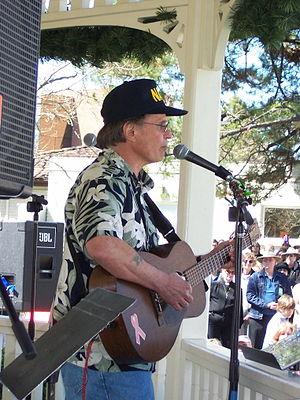
Time Flies By est un double album de Country Joe McDonald sorti le 18 septembre 2012. Les 28 titres englobent ses 45 années actives en tant qu’auteur compositeur. Le chanteur et guitariste septuagénaire est accompagné par Greg Dewey, l’ancien batteur de Country Joe and the Fish au Festival de Woodstock et par le bassiste Tim Eschlimann ainsi que de nombreuses interventions d’autres musiciens.